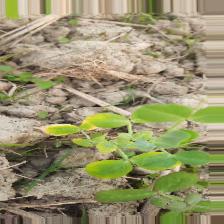
Label: Ascochyta blight